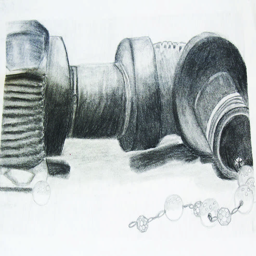
person showed her drawing of an industrial pipe .